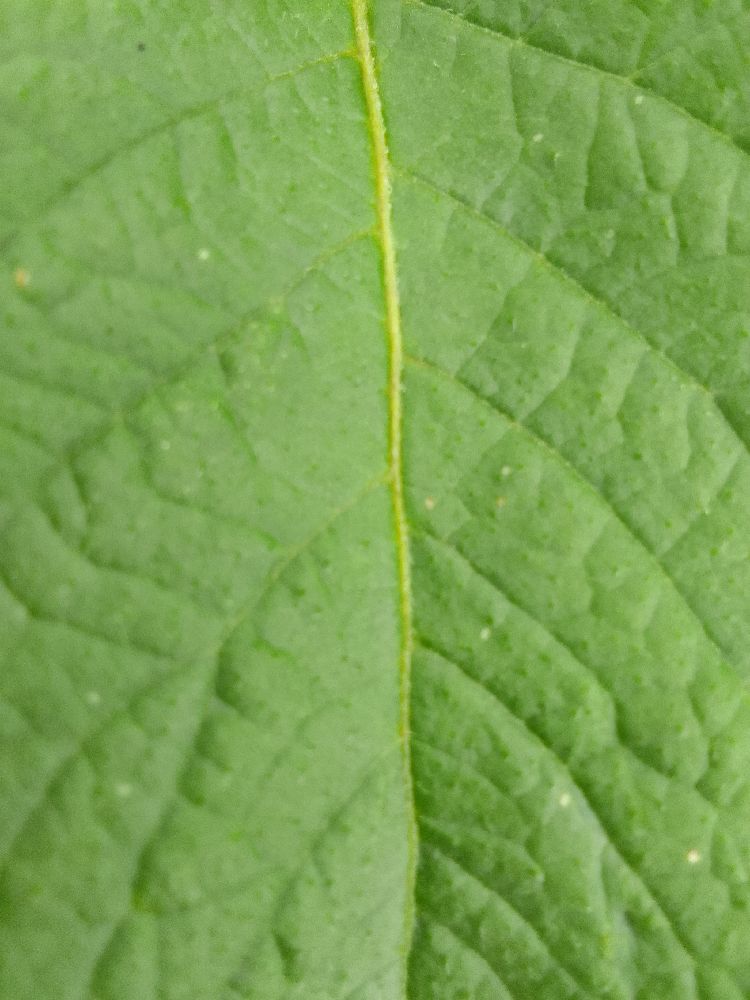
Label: Healthy